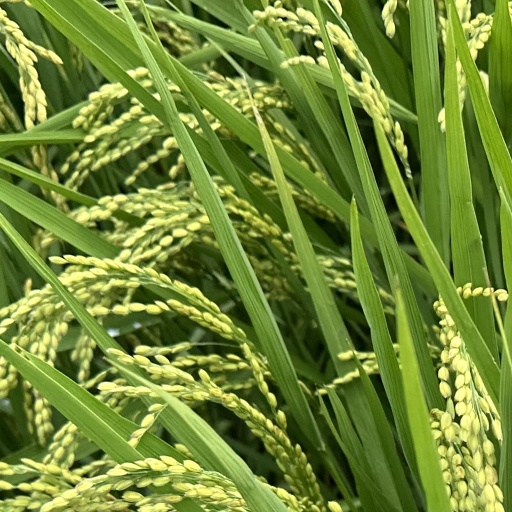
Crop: rice